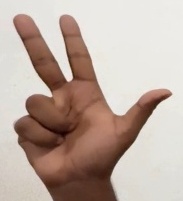
ASL sign: 3